Umpawaug District School

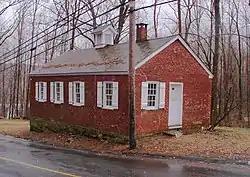

The Umpawaug District School is a one-room schoolhouse located near the junction of Umpawaug Road and Marchant in Redding, Connecticut, United States. The school was built in 1790 and was added to the National Register of Historic Places on December 1, 1988. It is the only surviving district schoolhouse in the town. The building was used as a schoolhouse until 1931. Once a year the Redding Historical Society will open the schoolhouse to the public. It is still owned by the town, but is managed by the Redding Historical Society as a museum.